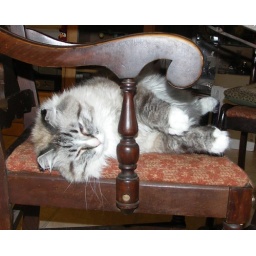
cat in chair